The Mummy Strikes

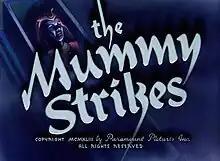
Title card from "The Mummy Strikes"

The Mummy Strikes (1943) is the fourteenth of seventeen animated Technicolor short films based upon the DC Comics character of Superman. Produced by Famous Studios, the cartoon was originally released to theaters by Paramount Pictures on February 19, 1943.